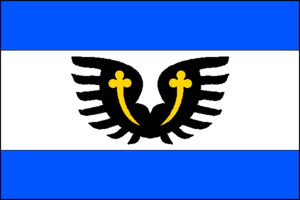
Dolní Heřmanice est une commune du district de Žďár nad Sázavou, dans la région de Vysočina, en République tchèque. Sa population s'élevait à 503 habitants en 2019.